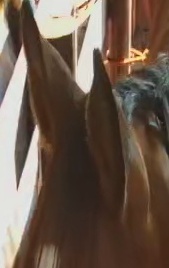
Face region: ears (position_of_ears)
Pain indicator: not_present